List of UK top-ten singles in 1968

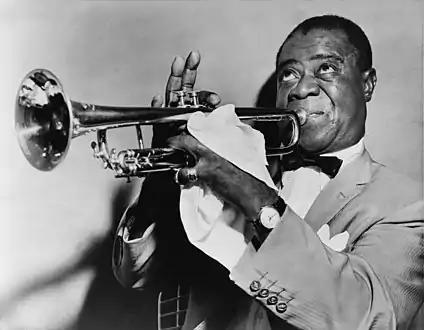
Louis Armstrong secured his only UK number-one single this year with "What a Wonderful World"/"Cabaret", which topped the chart for four weeks. At 66 years and eight months old, Armstrong was, at the time, the oldest artist to have a number-one hit in the UK Singles Chart.

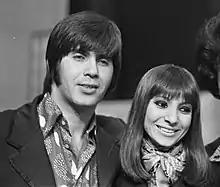
In 1968, husband and wife duo Esther & Abi Ofarim became the first and only act from Israel to achieve a UK number-one single with "Cinderella Rockefella", which spent three weeks at the top of the chart.

The UK Singles Chart is one of many music charts compiled by the Official Charts Company that calculates the best-selling singles of the week in the United Kingdom. Before 2004, the chart was only based on the sales of physical singles. This list shows singles that peaked in the Top 10 of the UK Singles Chart during 1968, as well as singles which peaked in 1967 and 1969 but were in the top 10 in 1968. The entry date is when the single appeared in the top 10 for the first time (week ending, as published by the Official Charts Company, which is six days after the chart is announced).